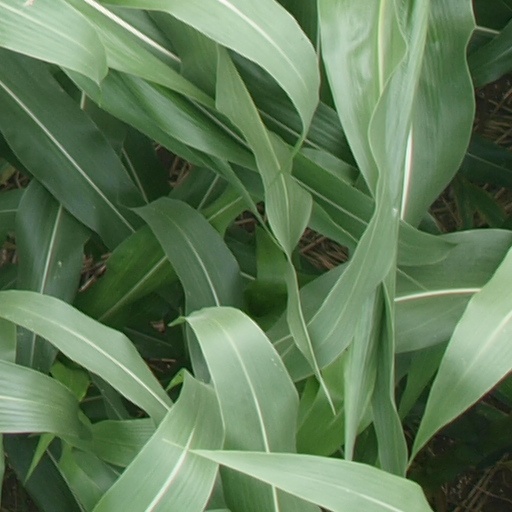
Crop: maize; corn